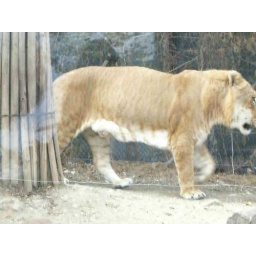
tiger+lion species..happens when u let tigers and lions living in a small space...they get confused